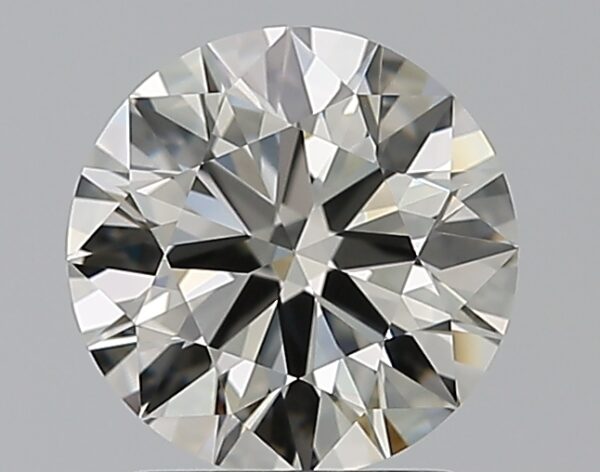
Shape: round
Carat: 1.49
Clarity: VVS2
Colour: K
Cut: EX
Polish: EX
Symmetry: EX
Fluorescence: N
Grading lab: GIA
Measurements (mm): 7.34 x 7.38 x 4.47